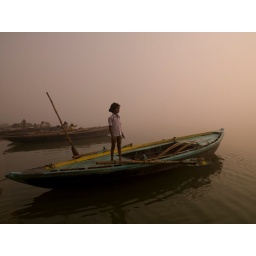
Young girl standing on a boat in India